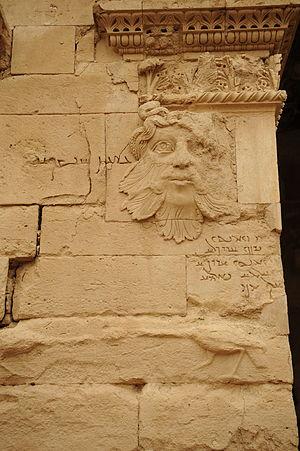
Hatra est une ancienne cité arabe de Haute Mésopotamie, dans le Nord de l'Irak actuel. Elle s'est développée au cours des trois premiers siècles de l'ère chrétienne, en particulier au IIᵉ siècle, alors qu'elle était capitale d'un royaume puissant, allié de l'Empire parthe, et qu'elle résista à plusieurs sièges des armées de l'Empire romain. Hatra fut un important centre religieux, dont la divinité principale était le Dieu-Soleil. Son rayonnement s'étendait aux tribus arabes voisines, et elle était sans doute aussi un important centre caravanier. Sa culture était un mélange de traditions mésopotamiennes, syriennes, gréco-romaines et iraniennes, visible notamment dans les domaines religieux, architecturaux et artistiques. Elle fut détruite après la chute des Parthes, par les Perses sassanides d'Ardachîr Iᵉʳ et Shapur Iᵉʳ en 241 puis abandonnée par la suite.